Bullets and Saddles

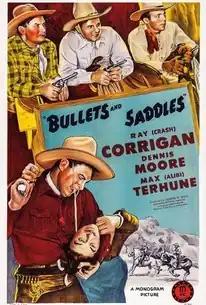
Original film poster

Bullets and Saddles is a 1943 American Western film produced by Monogram Pictures Corporation shot at Corriganville. The film is the twenty-fourth and final entry in Monogram Pictures' "Range Busters" series, and it stars Ray "Crash" Corrigan as Dusty, Dennis Moore as Denny and Max Terhune as Alibi, with Julie Duncan, Budd Buster and Rose Plumer. "Bullets and Saddles" uses footage from "Fugitive Valley", another film in the series.